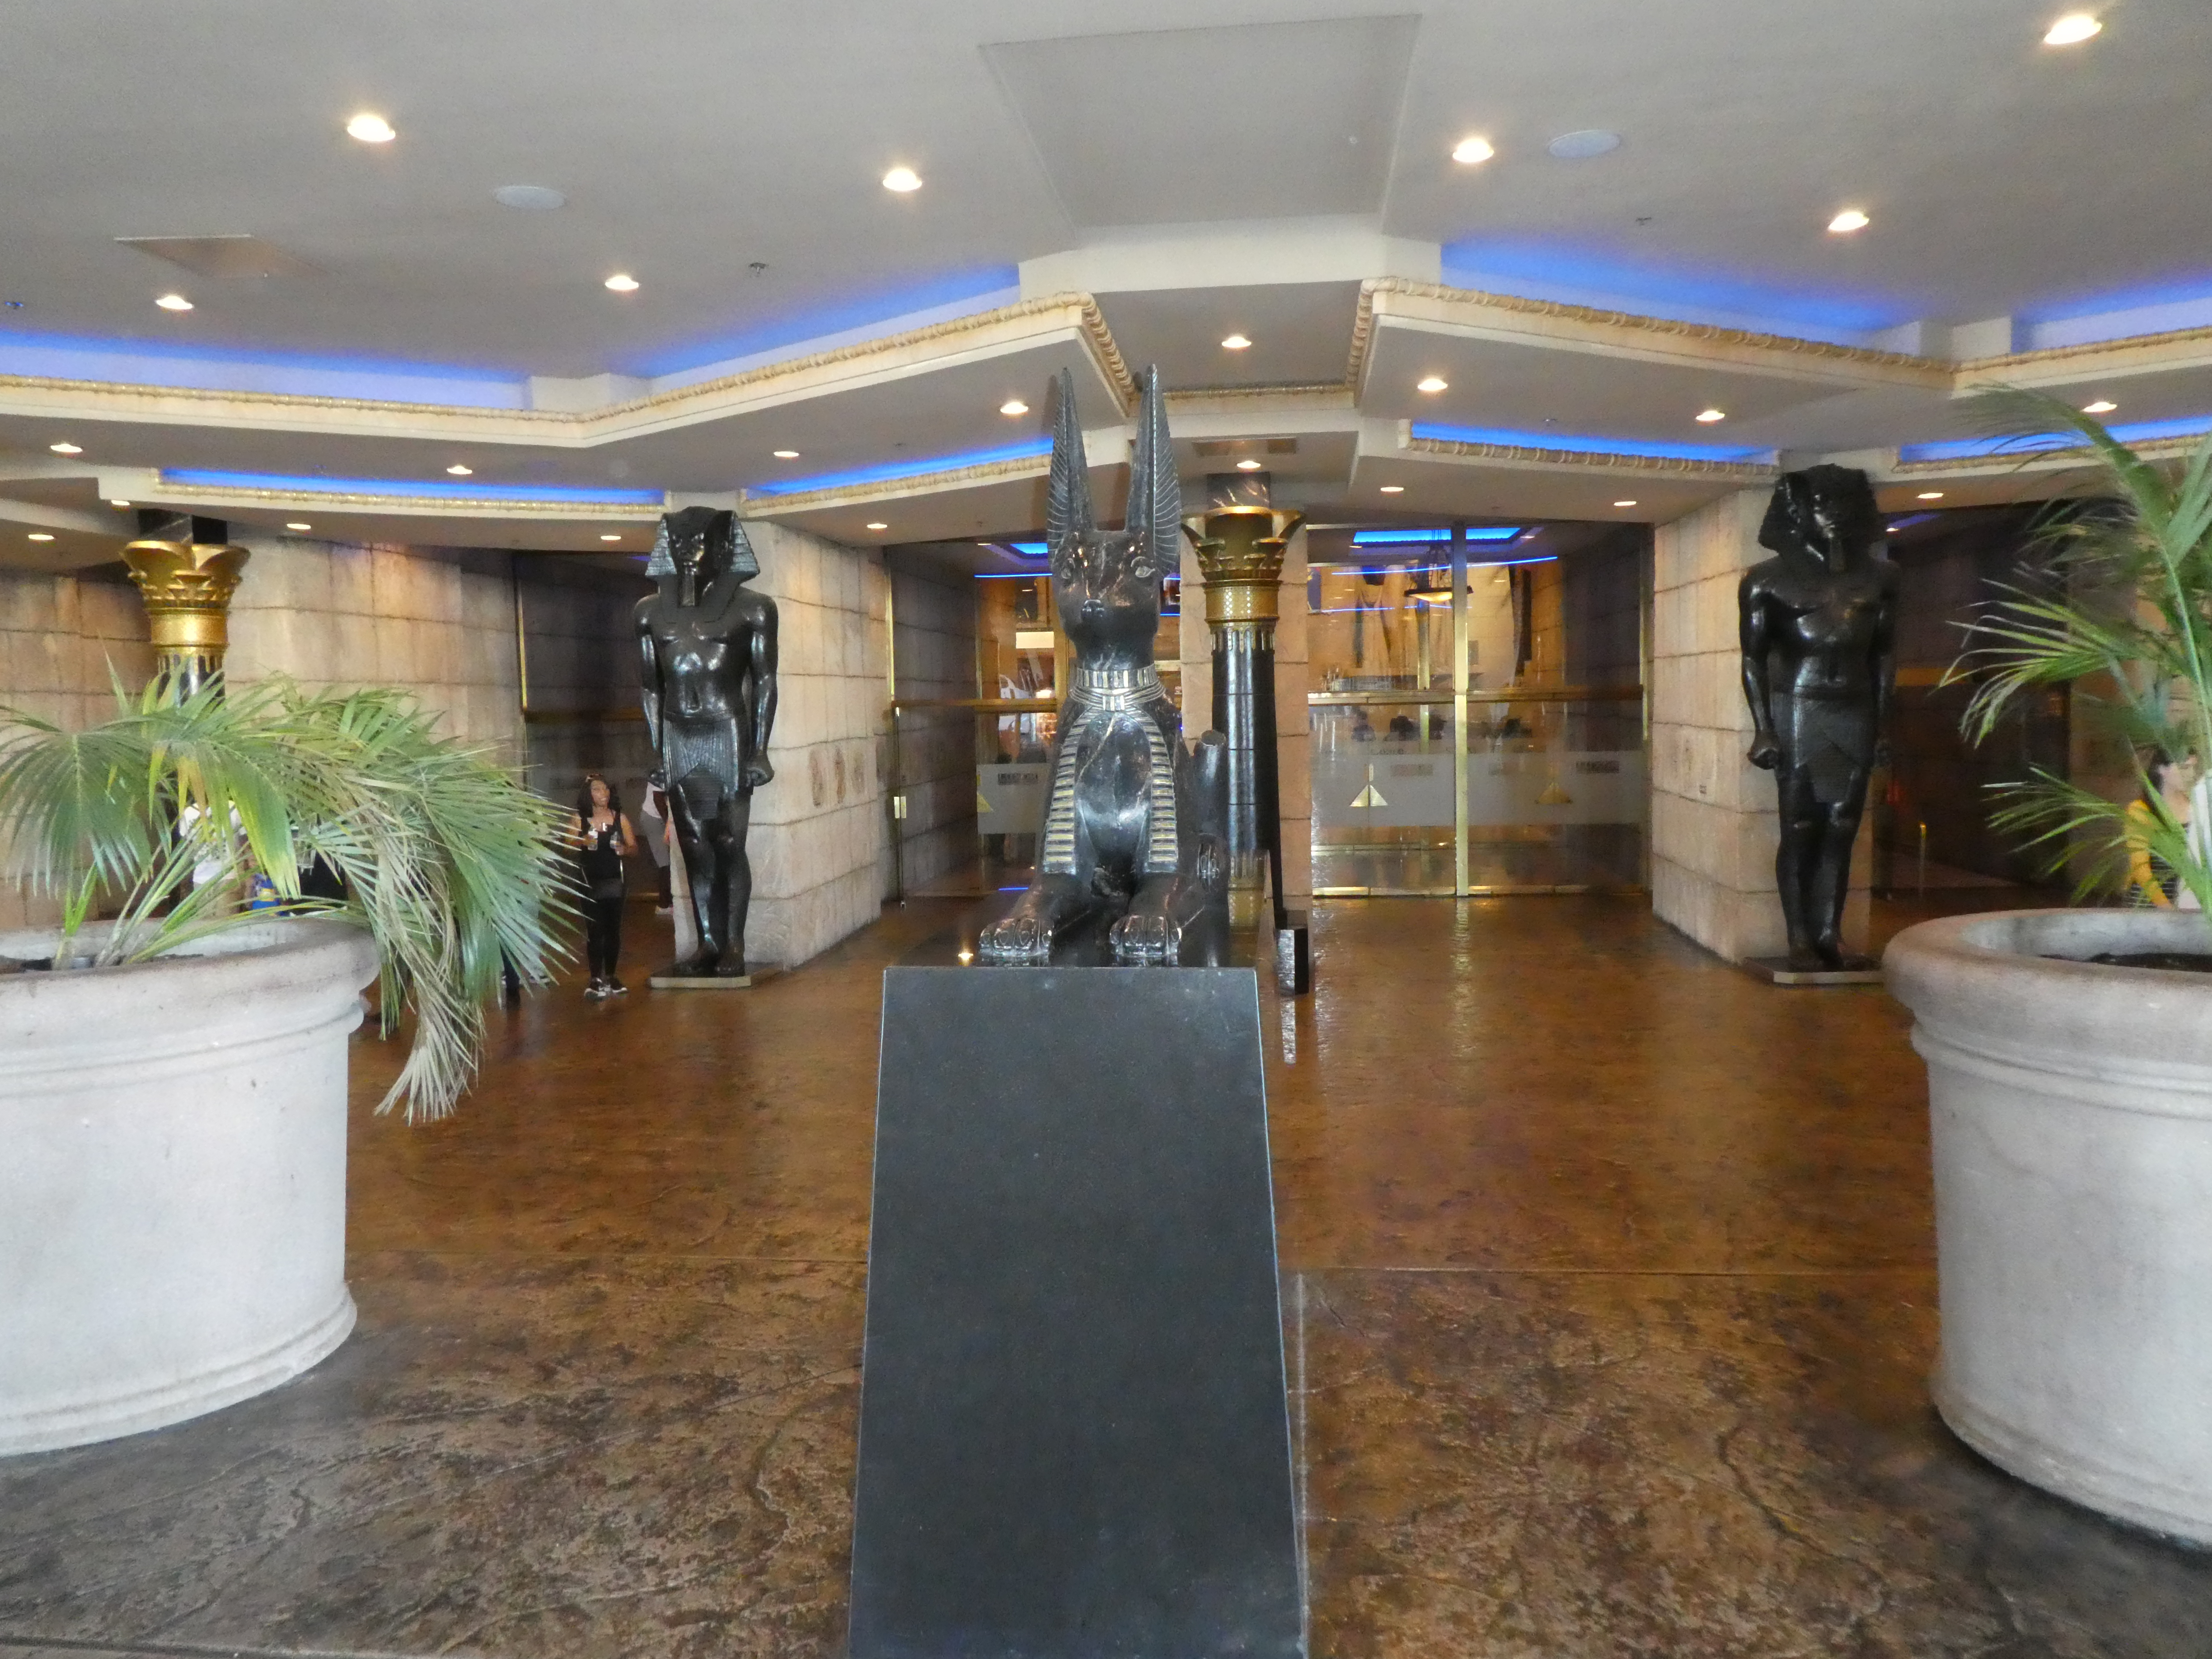
las vegas, lobby, building, floor, room, flooring, ceiling, interior design, houseplant